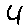
Label: 4